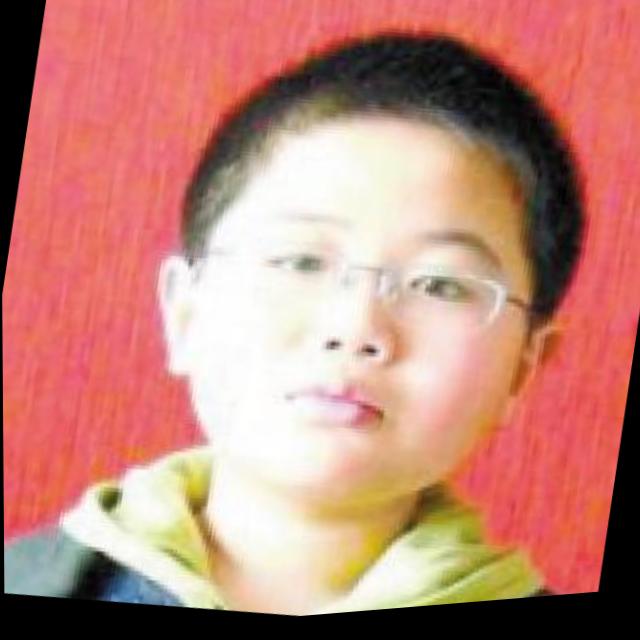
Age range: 0-12